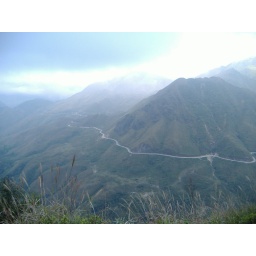
Sa pa mountain roads beneath the cloud cover at sunrise